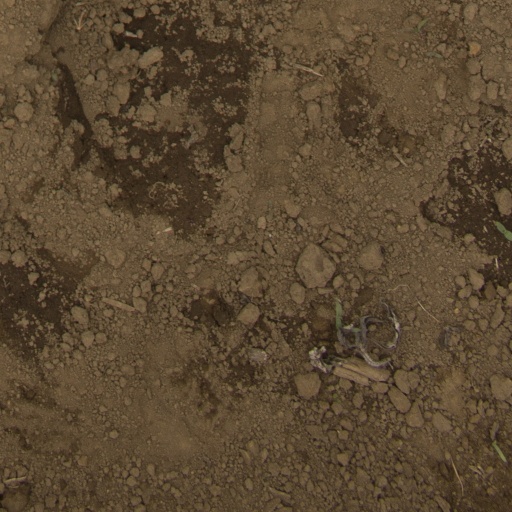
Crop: Jerusalem artichoke